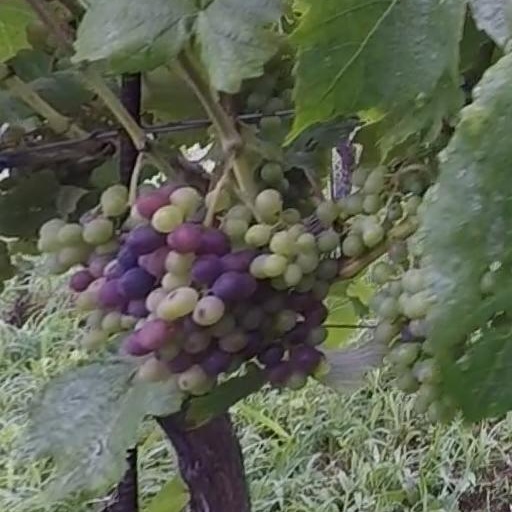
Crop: grape